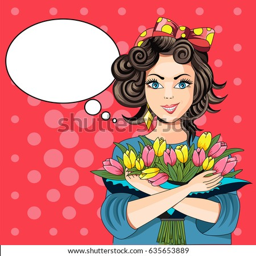
beautiful card with a girl and a bouquet of tulips